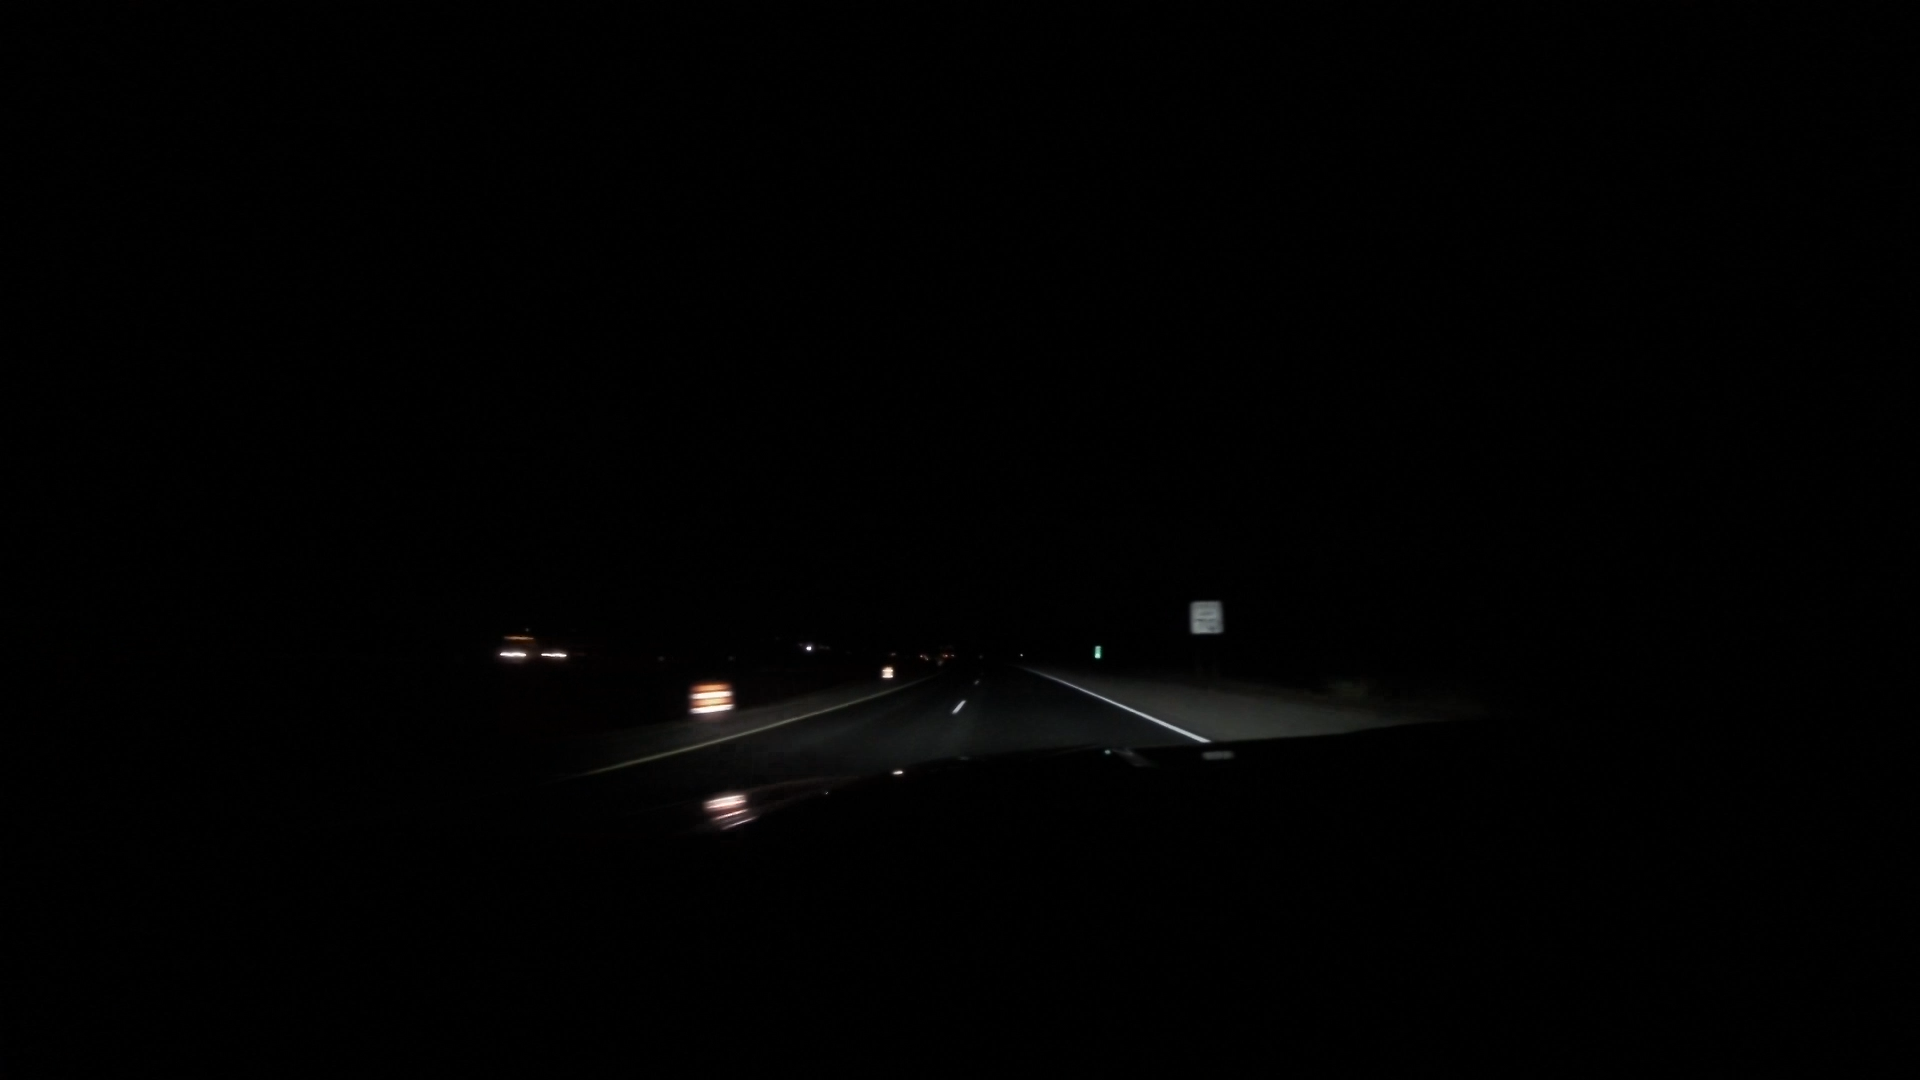
Speed limit sign label: mph70